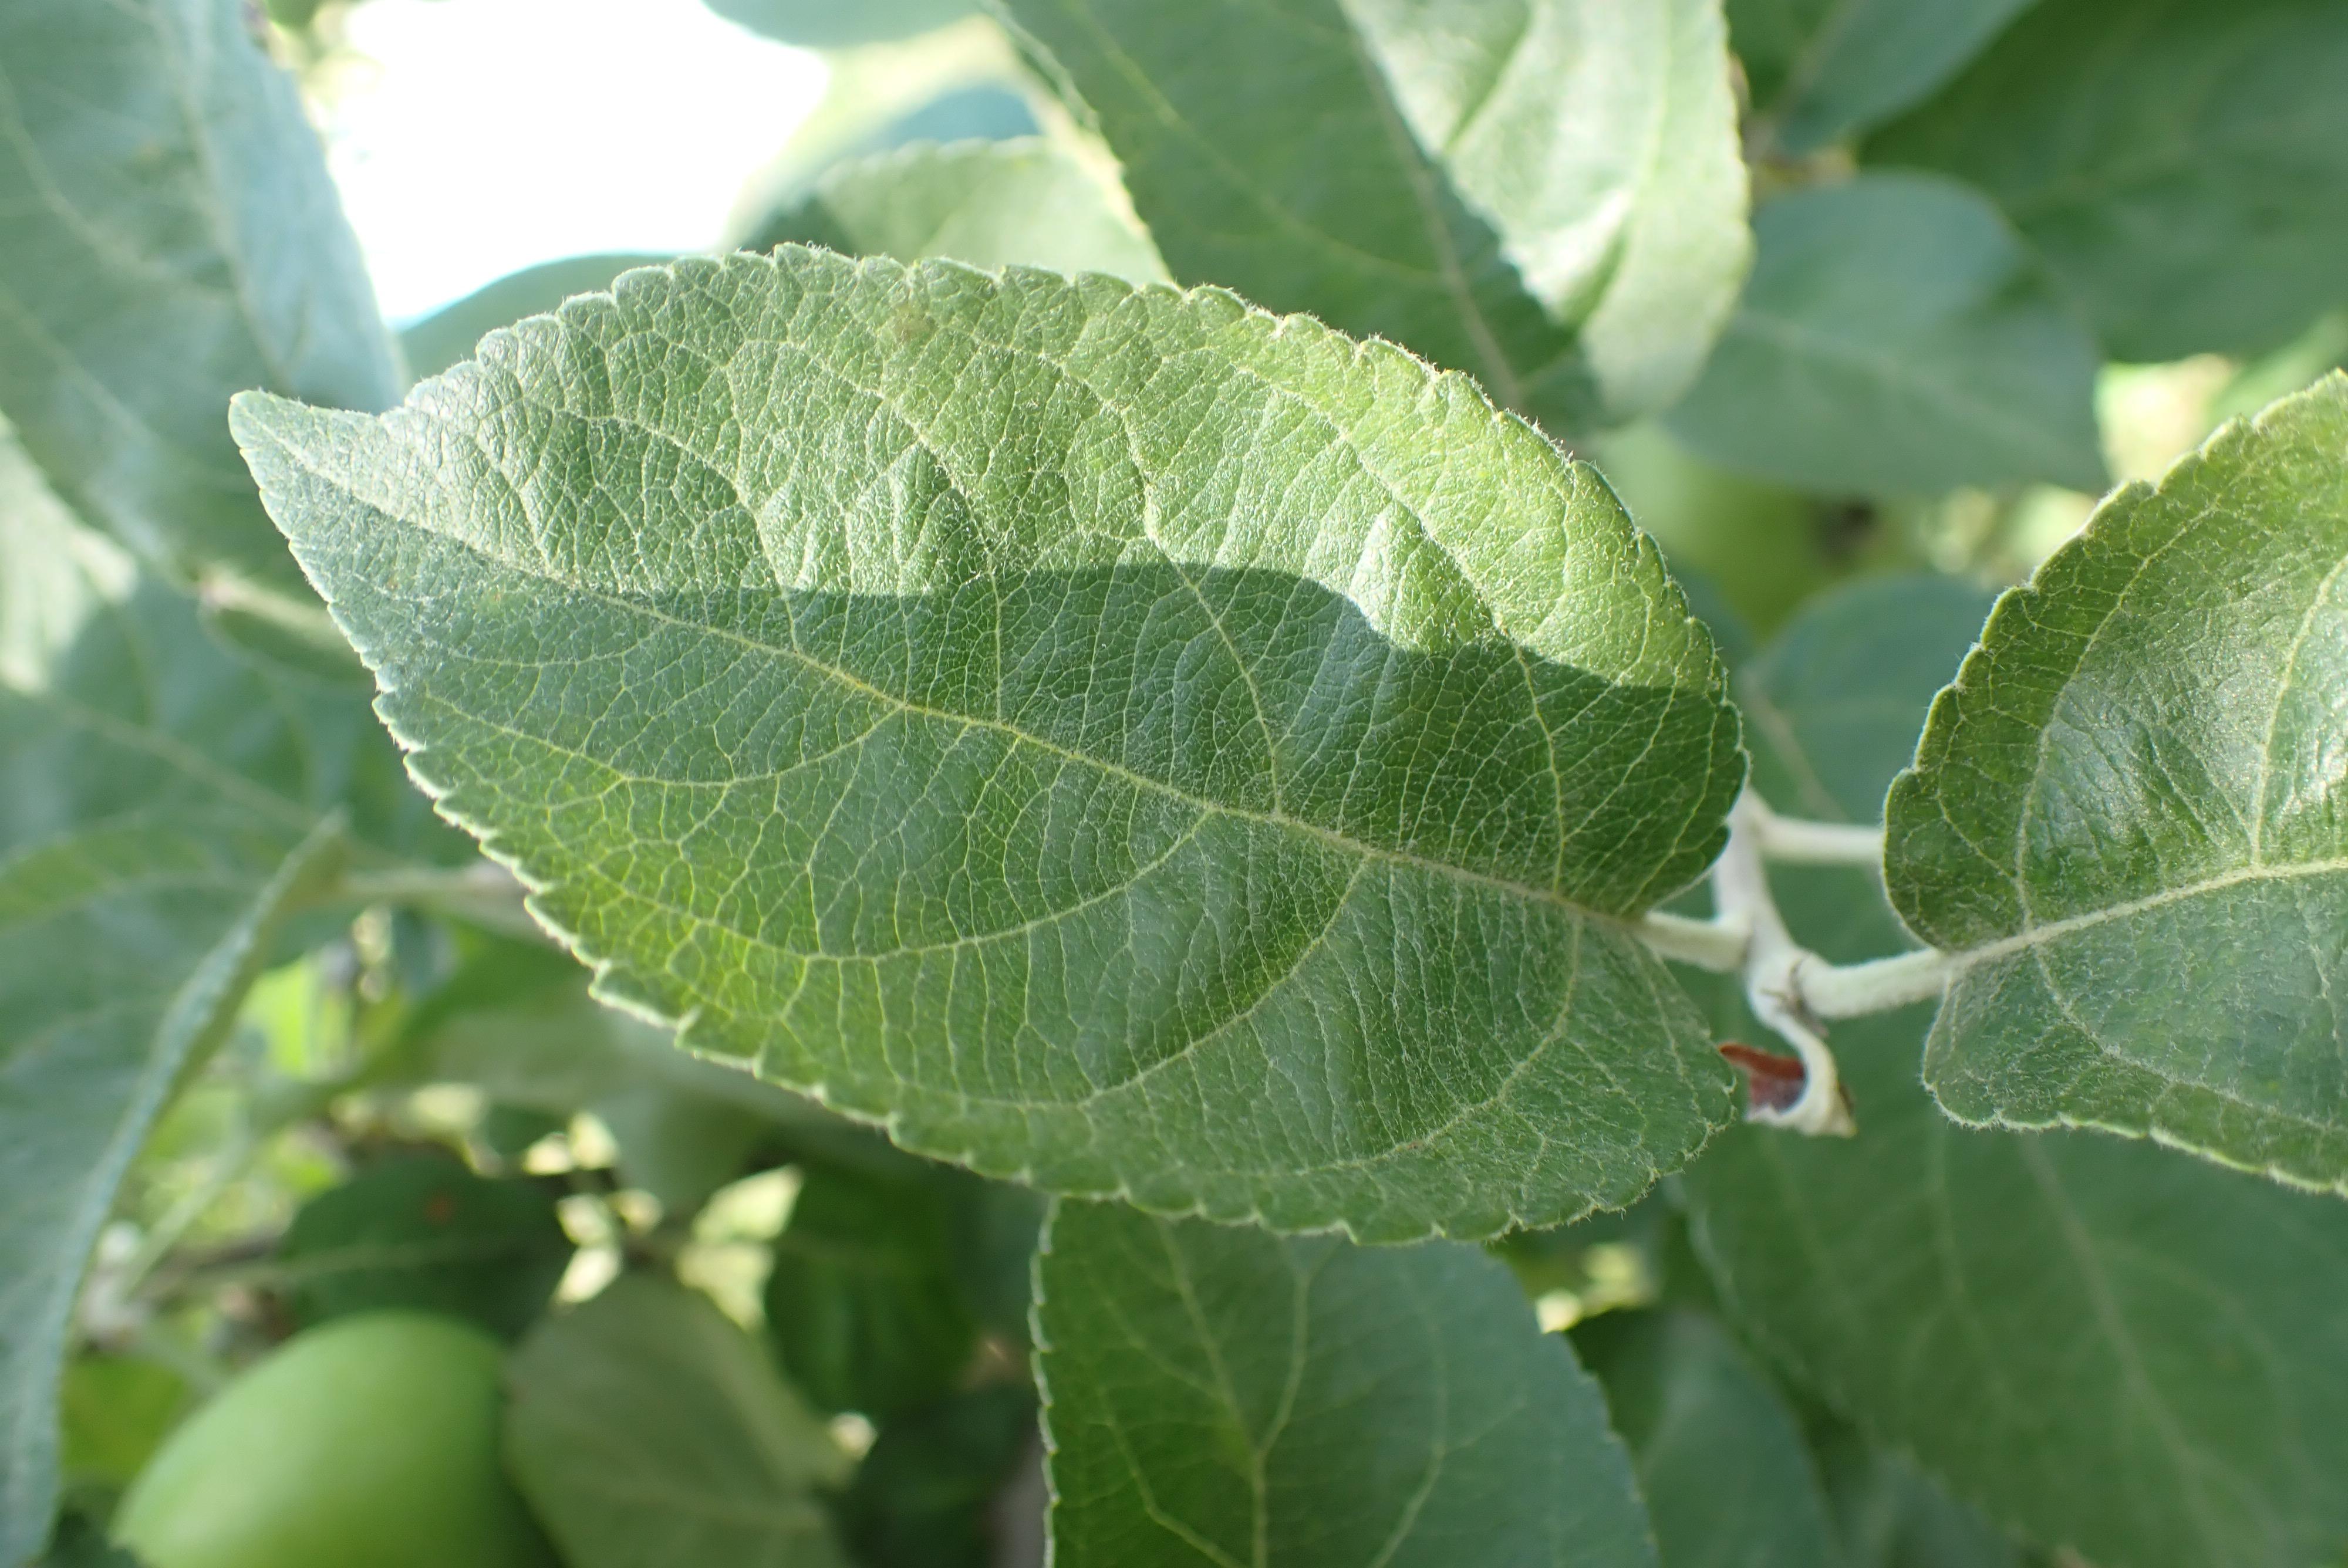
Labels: healthy